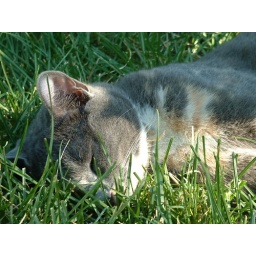
My little fat cat loves to sleep. She is napping in the summer grass in this picture.